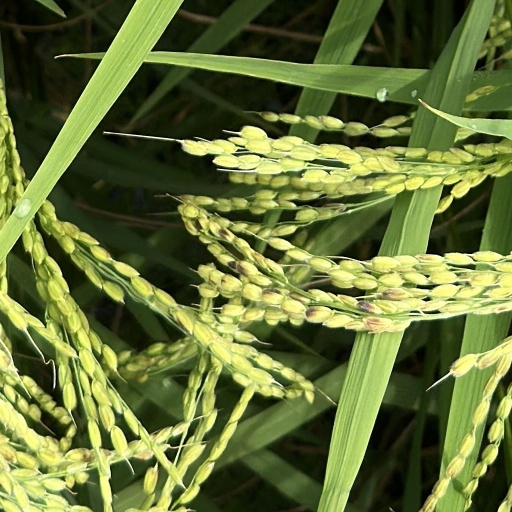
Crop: rice